USS Lancaster (1858)

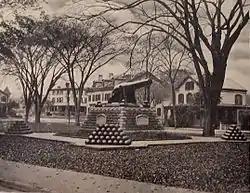
A cannon from "Lancaster" that stood in West Park in Stamford, Connecticut from Memorial Day, 1901 until 1942, when it was hauled away as scrap metal during World War II. Cast at West Point in 1827, it had also been used on and stood in the park as the "Kearsarge Memorial Gun".

Recommissioned on 26 August 1869, "Lancaster" sailed for the South Atlantic via Funchal, Madeira. Under the command of William B. Cushing, she arrived at Rio de Janeiro on 6 January 1870 and served as flagship of the squadron until 1875. From January to May 1874, she took part in fleet drills in the North Atlantic and was in the force concentrated at Key West lest war with Spain break out over the "Virginius affair". Spanish officials at Santiago de Cuba had seized American filibustering steamer "Virginius" and executed a part of her crew. After diplomatic efforts resolved the controversy peacefully, "Lancaster" returned to the South Atlantic until she departed Rio de Janeiro on 21 May 1875 for home, arriving at Portsmouth, New Hampshire, 12 July. The ship decommissioned 31 July 1875, and laid up for repairs at the Portsmouth Navy Yard. At this time a figurehead of an eagle carved by John Haley Bellamy was installed. The figurehead is now on display at The Mariners' Museum in Newport News, Virginia.